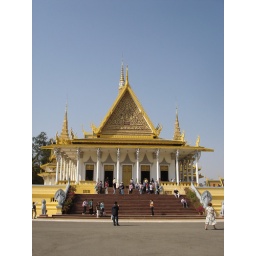
Lots and lots and lots of gold in here, and a floor tiled in silver